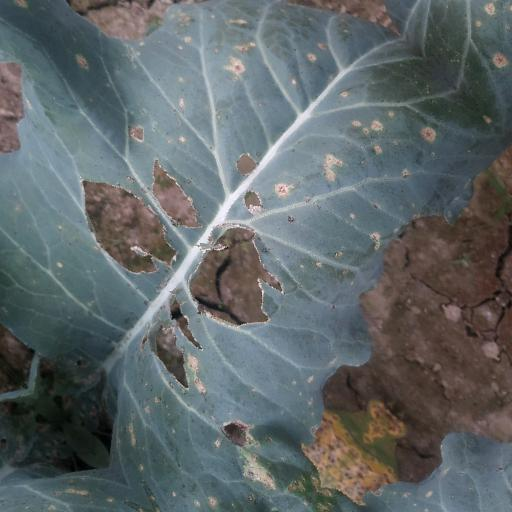
Label: Black Rot